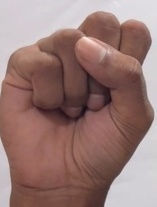
ASL sign: S